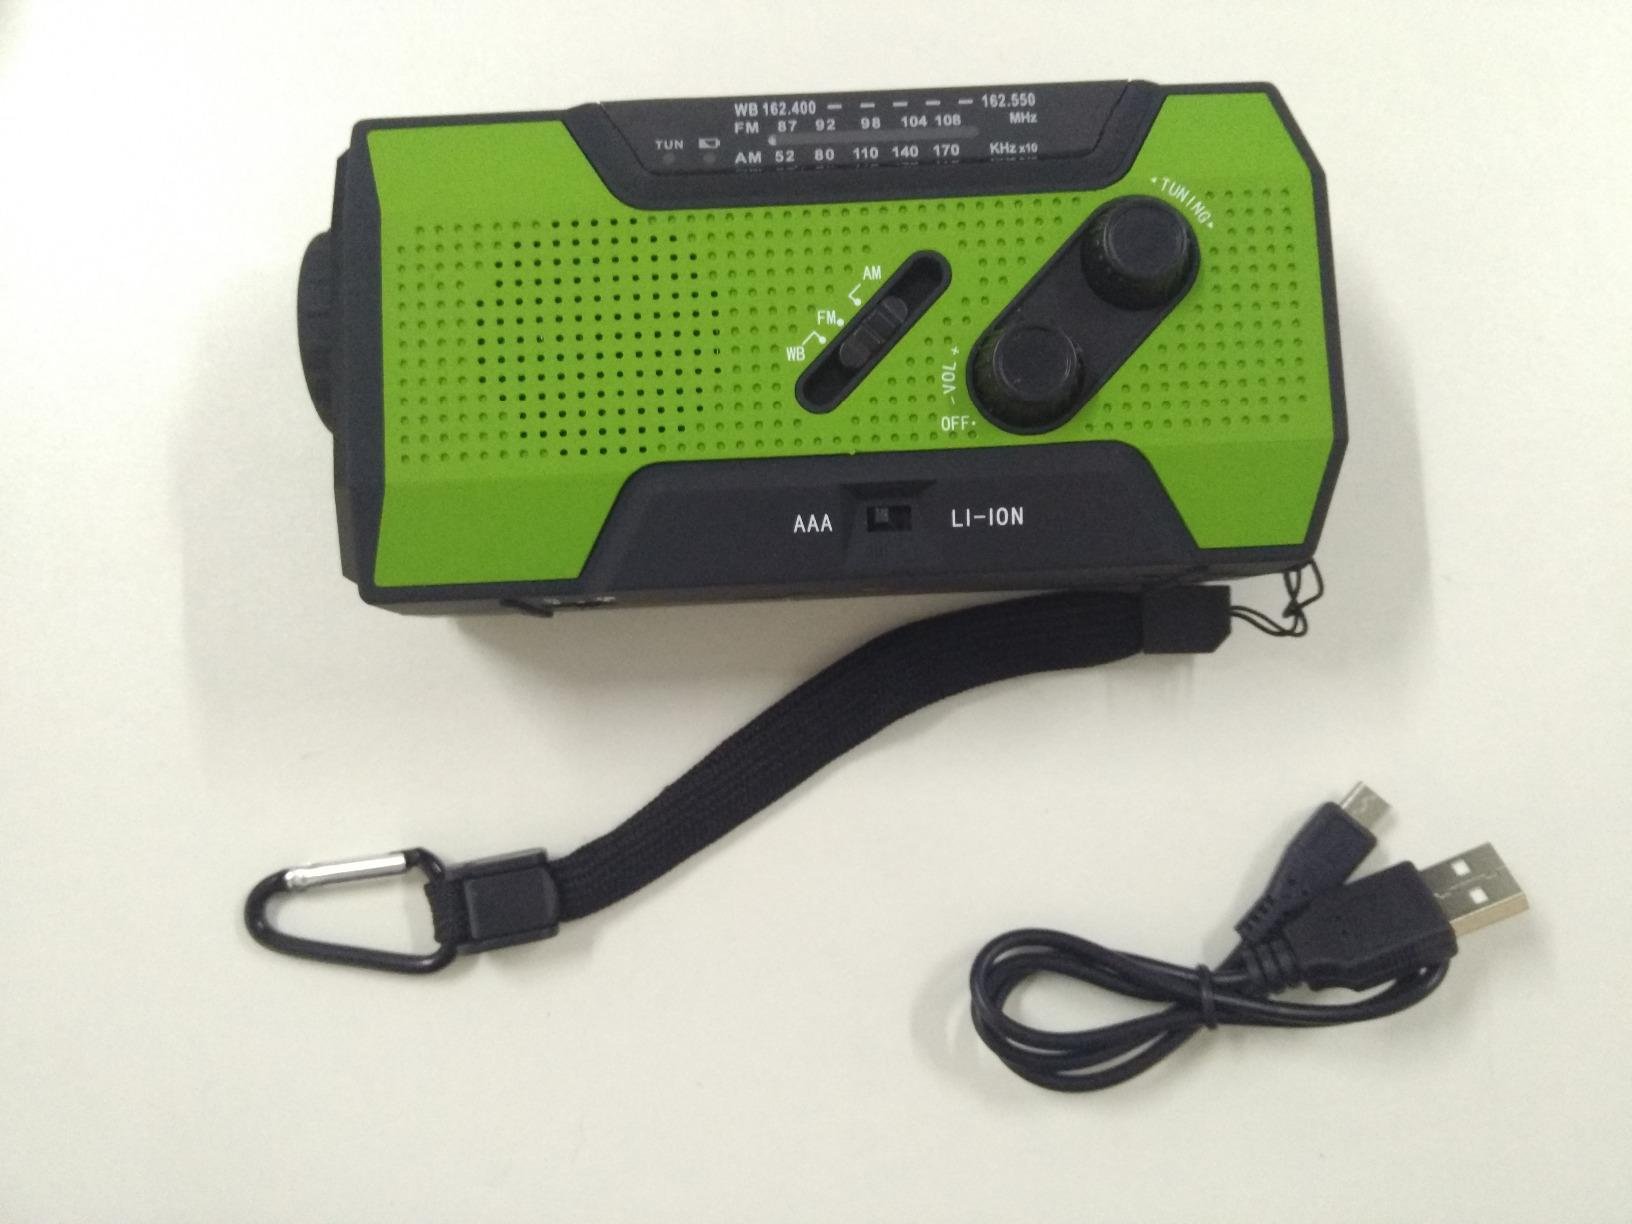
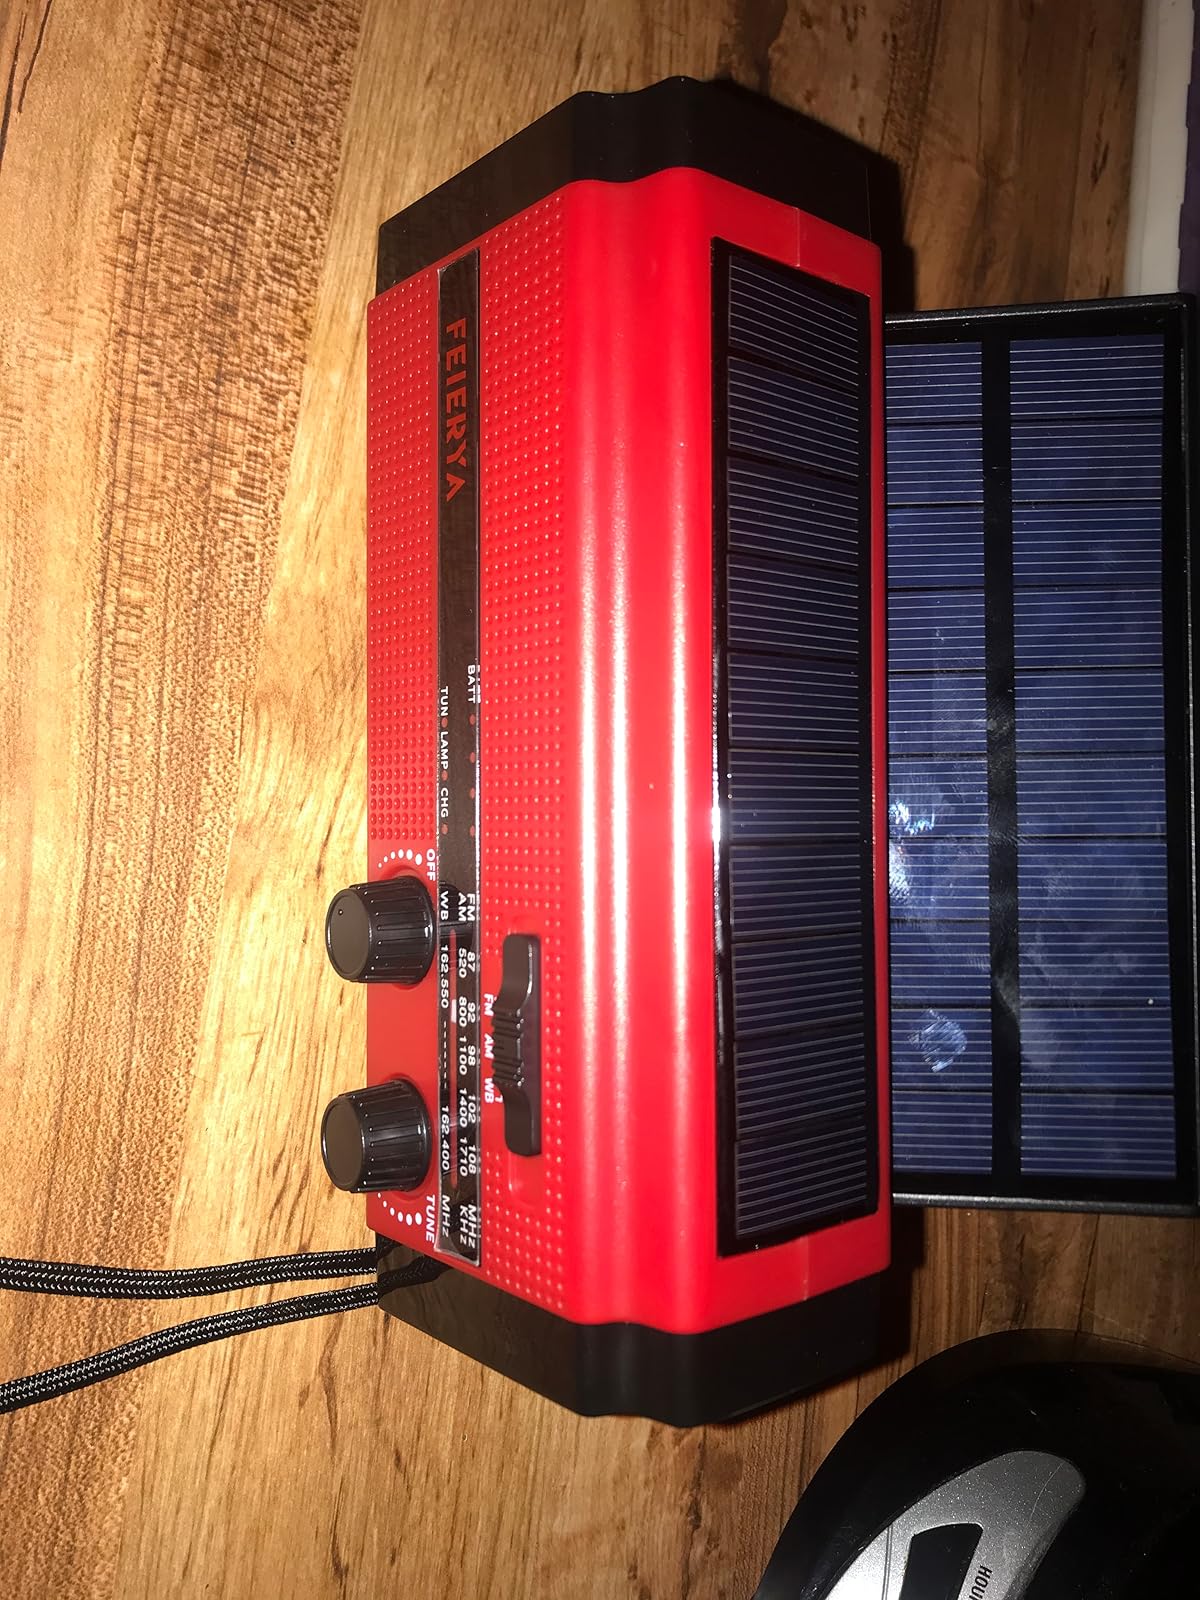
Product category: radio
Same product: no